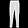
Label: Trouser